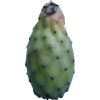
Label: cactus_fruit_green